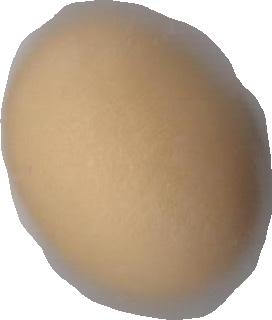
Variety: Grobogan